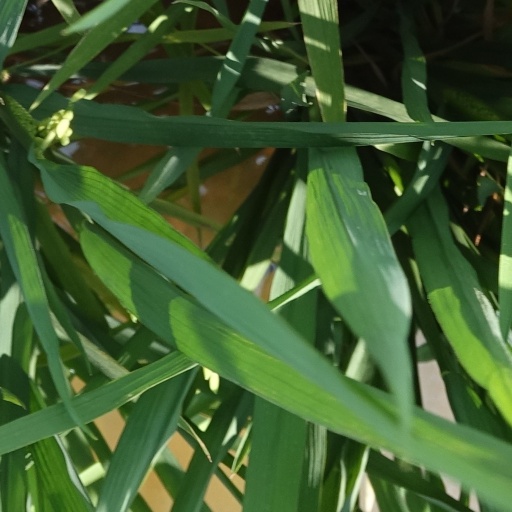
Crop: rice